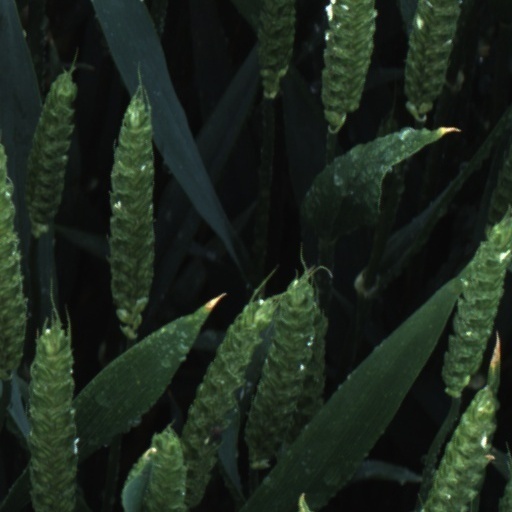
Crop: wheat